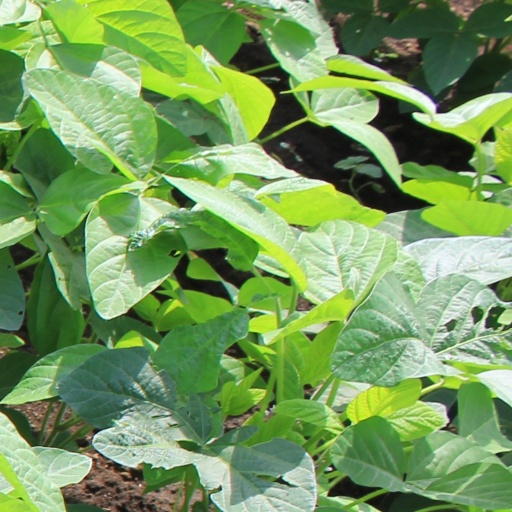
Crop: soybean